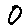
Label: 0